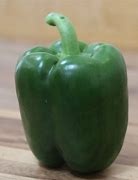
Label: capsicum